Prince Adalberto, Duke of Bergamo

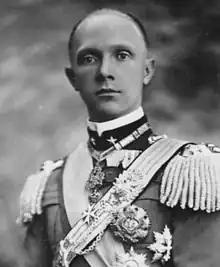

Prince Adalberto of Savoy, Duke of Bergamo (19 March 1898 – 15 December 1982), was an Italian prince of the House of Savoy.